Bordighera

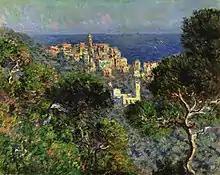
View of Bordighera by Monet, 1884

Claude Monet stayed in Bordighera for three months in 1884 and painted numerous pictures of the town and surrounding area.